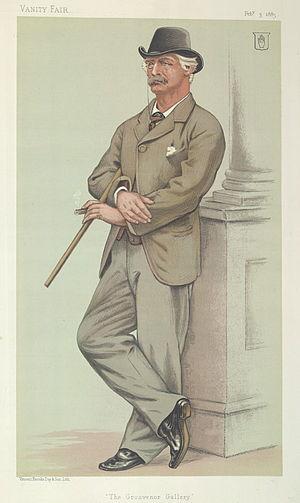
Sir Coutts Lindsay, 2ᵉ baronnet, est un artiste et aquarelliste britannique.